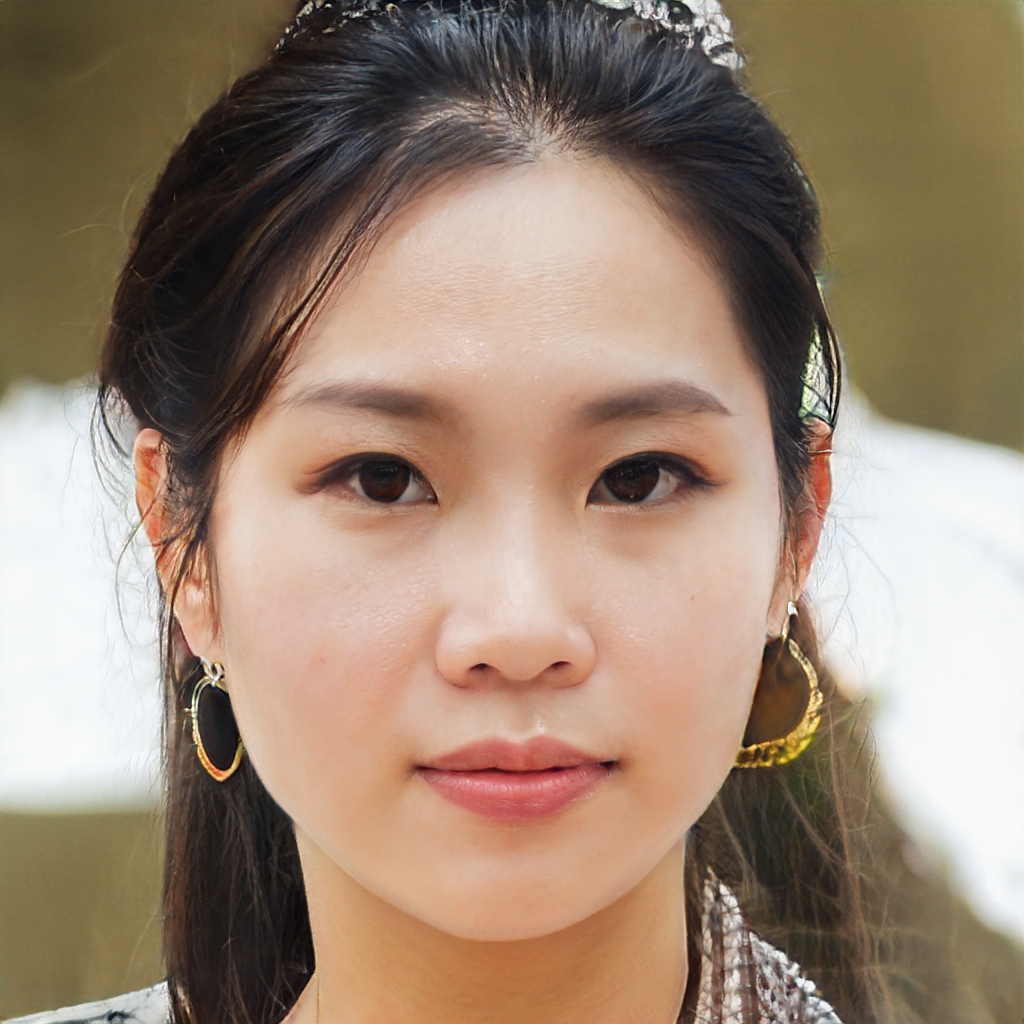
Label: Colored